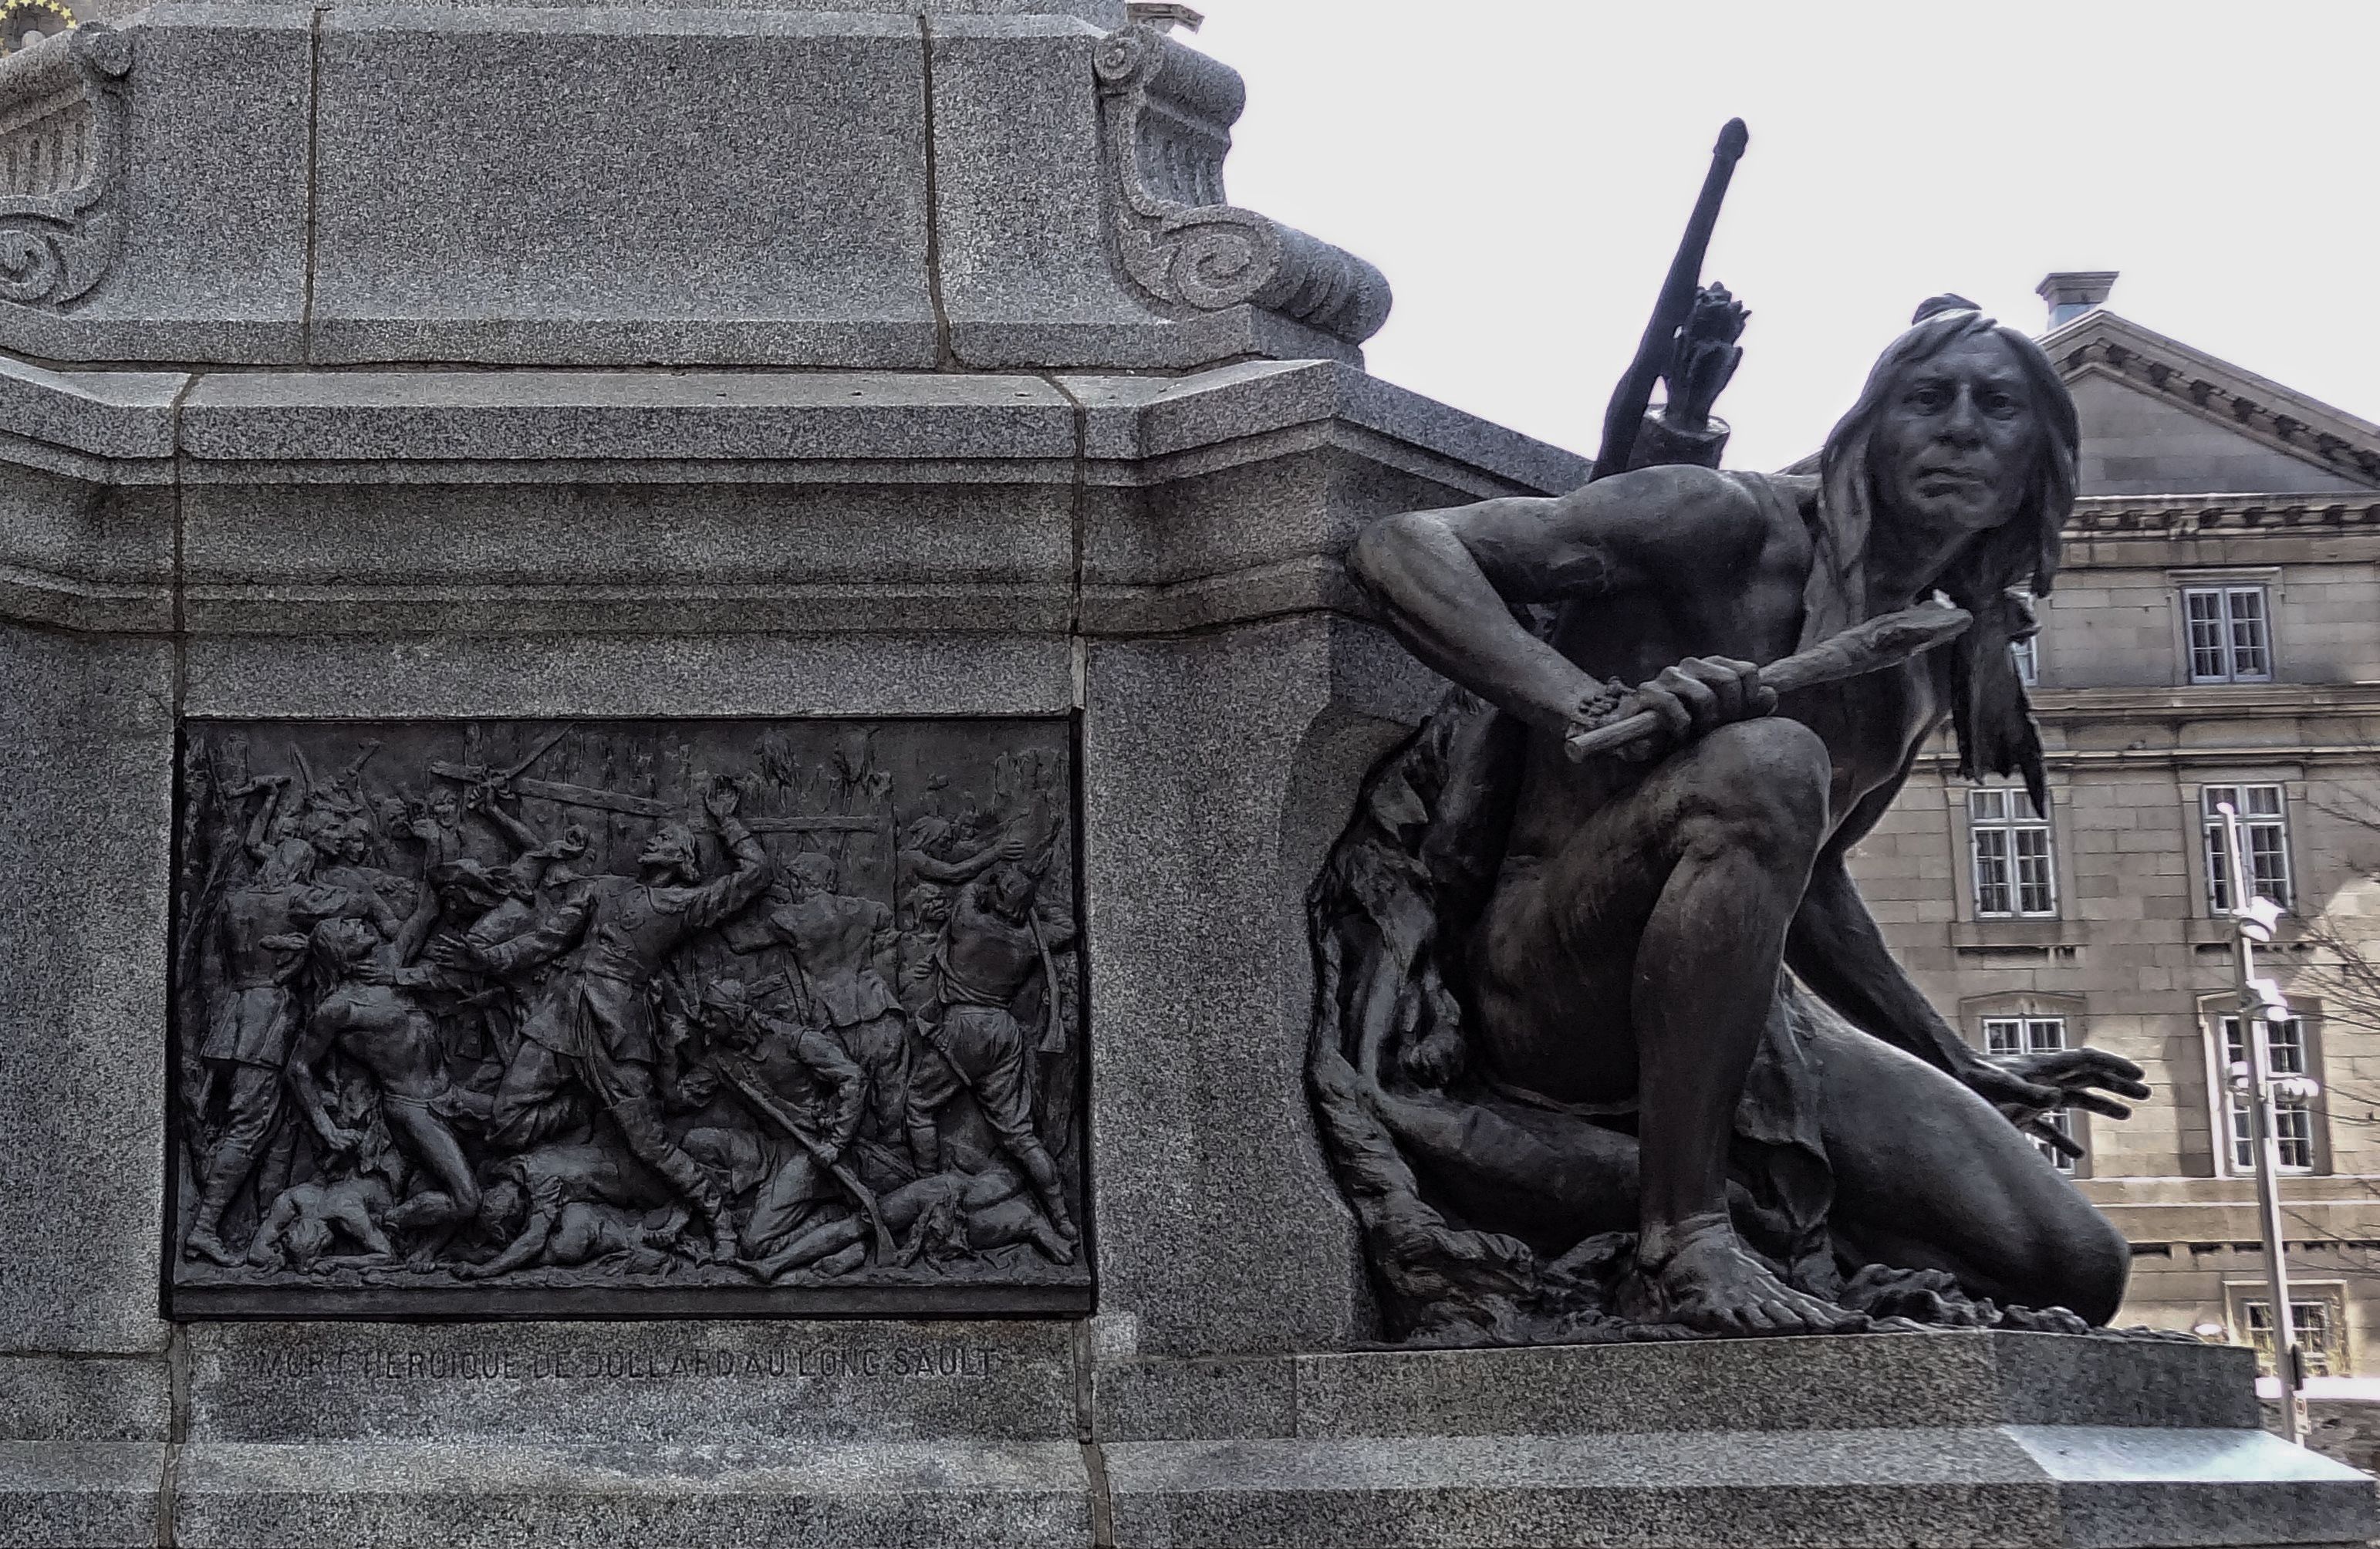
black and white, monument, statue, landmark, facade, gargoyle, native, sculpture, memorial, war, cool image, carving, relief, cool photo, indian, stone carving, ancient history, classical sculpture, native american indian